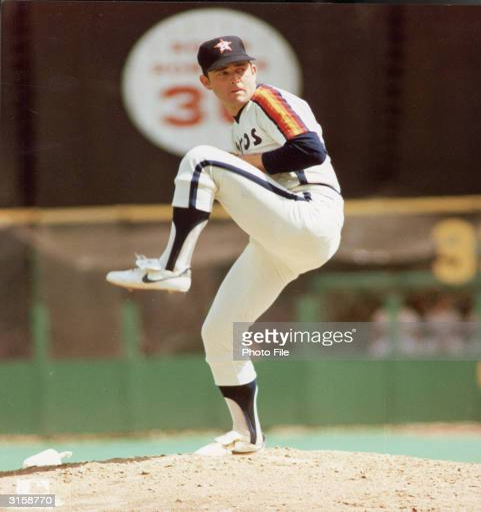
baseball player winds up for a pitch on the mound during a game 1980s